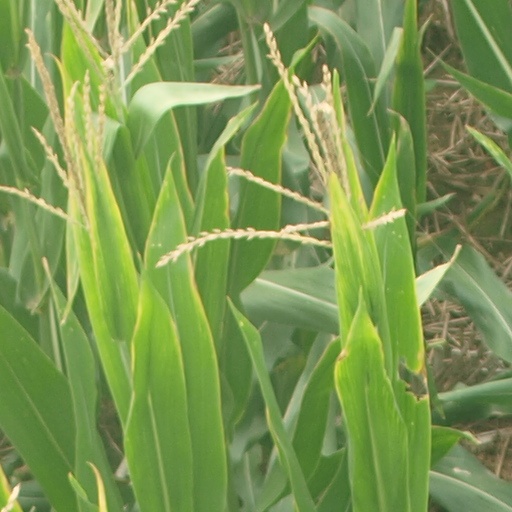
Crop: maize; corn